Our Wife (1931 film)

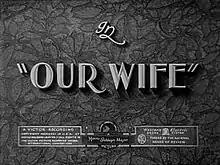

Our Wife is a 1931 American pre-Code Hal Roach comedy film starring Laurel and Hardy. It was directed by James W. Horne and released by Metro-Goldwyn-Mayer.